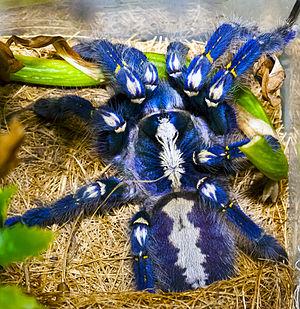
Poecilotheria metallica – communément appelée mygale ornementale de Gooty ou mygale ornementale saphire – est une espèce d'araignées mygalomorphes de la famille des Theraphosidae. Elle fait partie de la liste des 100 espèces les plus menacées au monde établie par l'UICN en 2012.